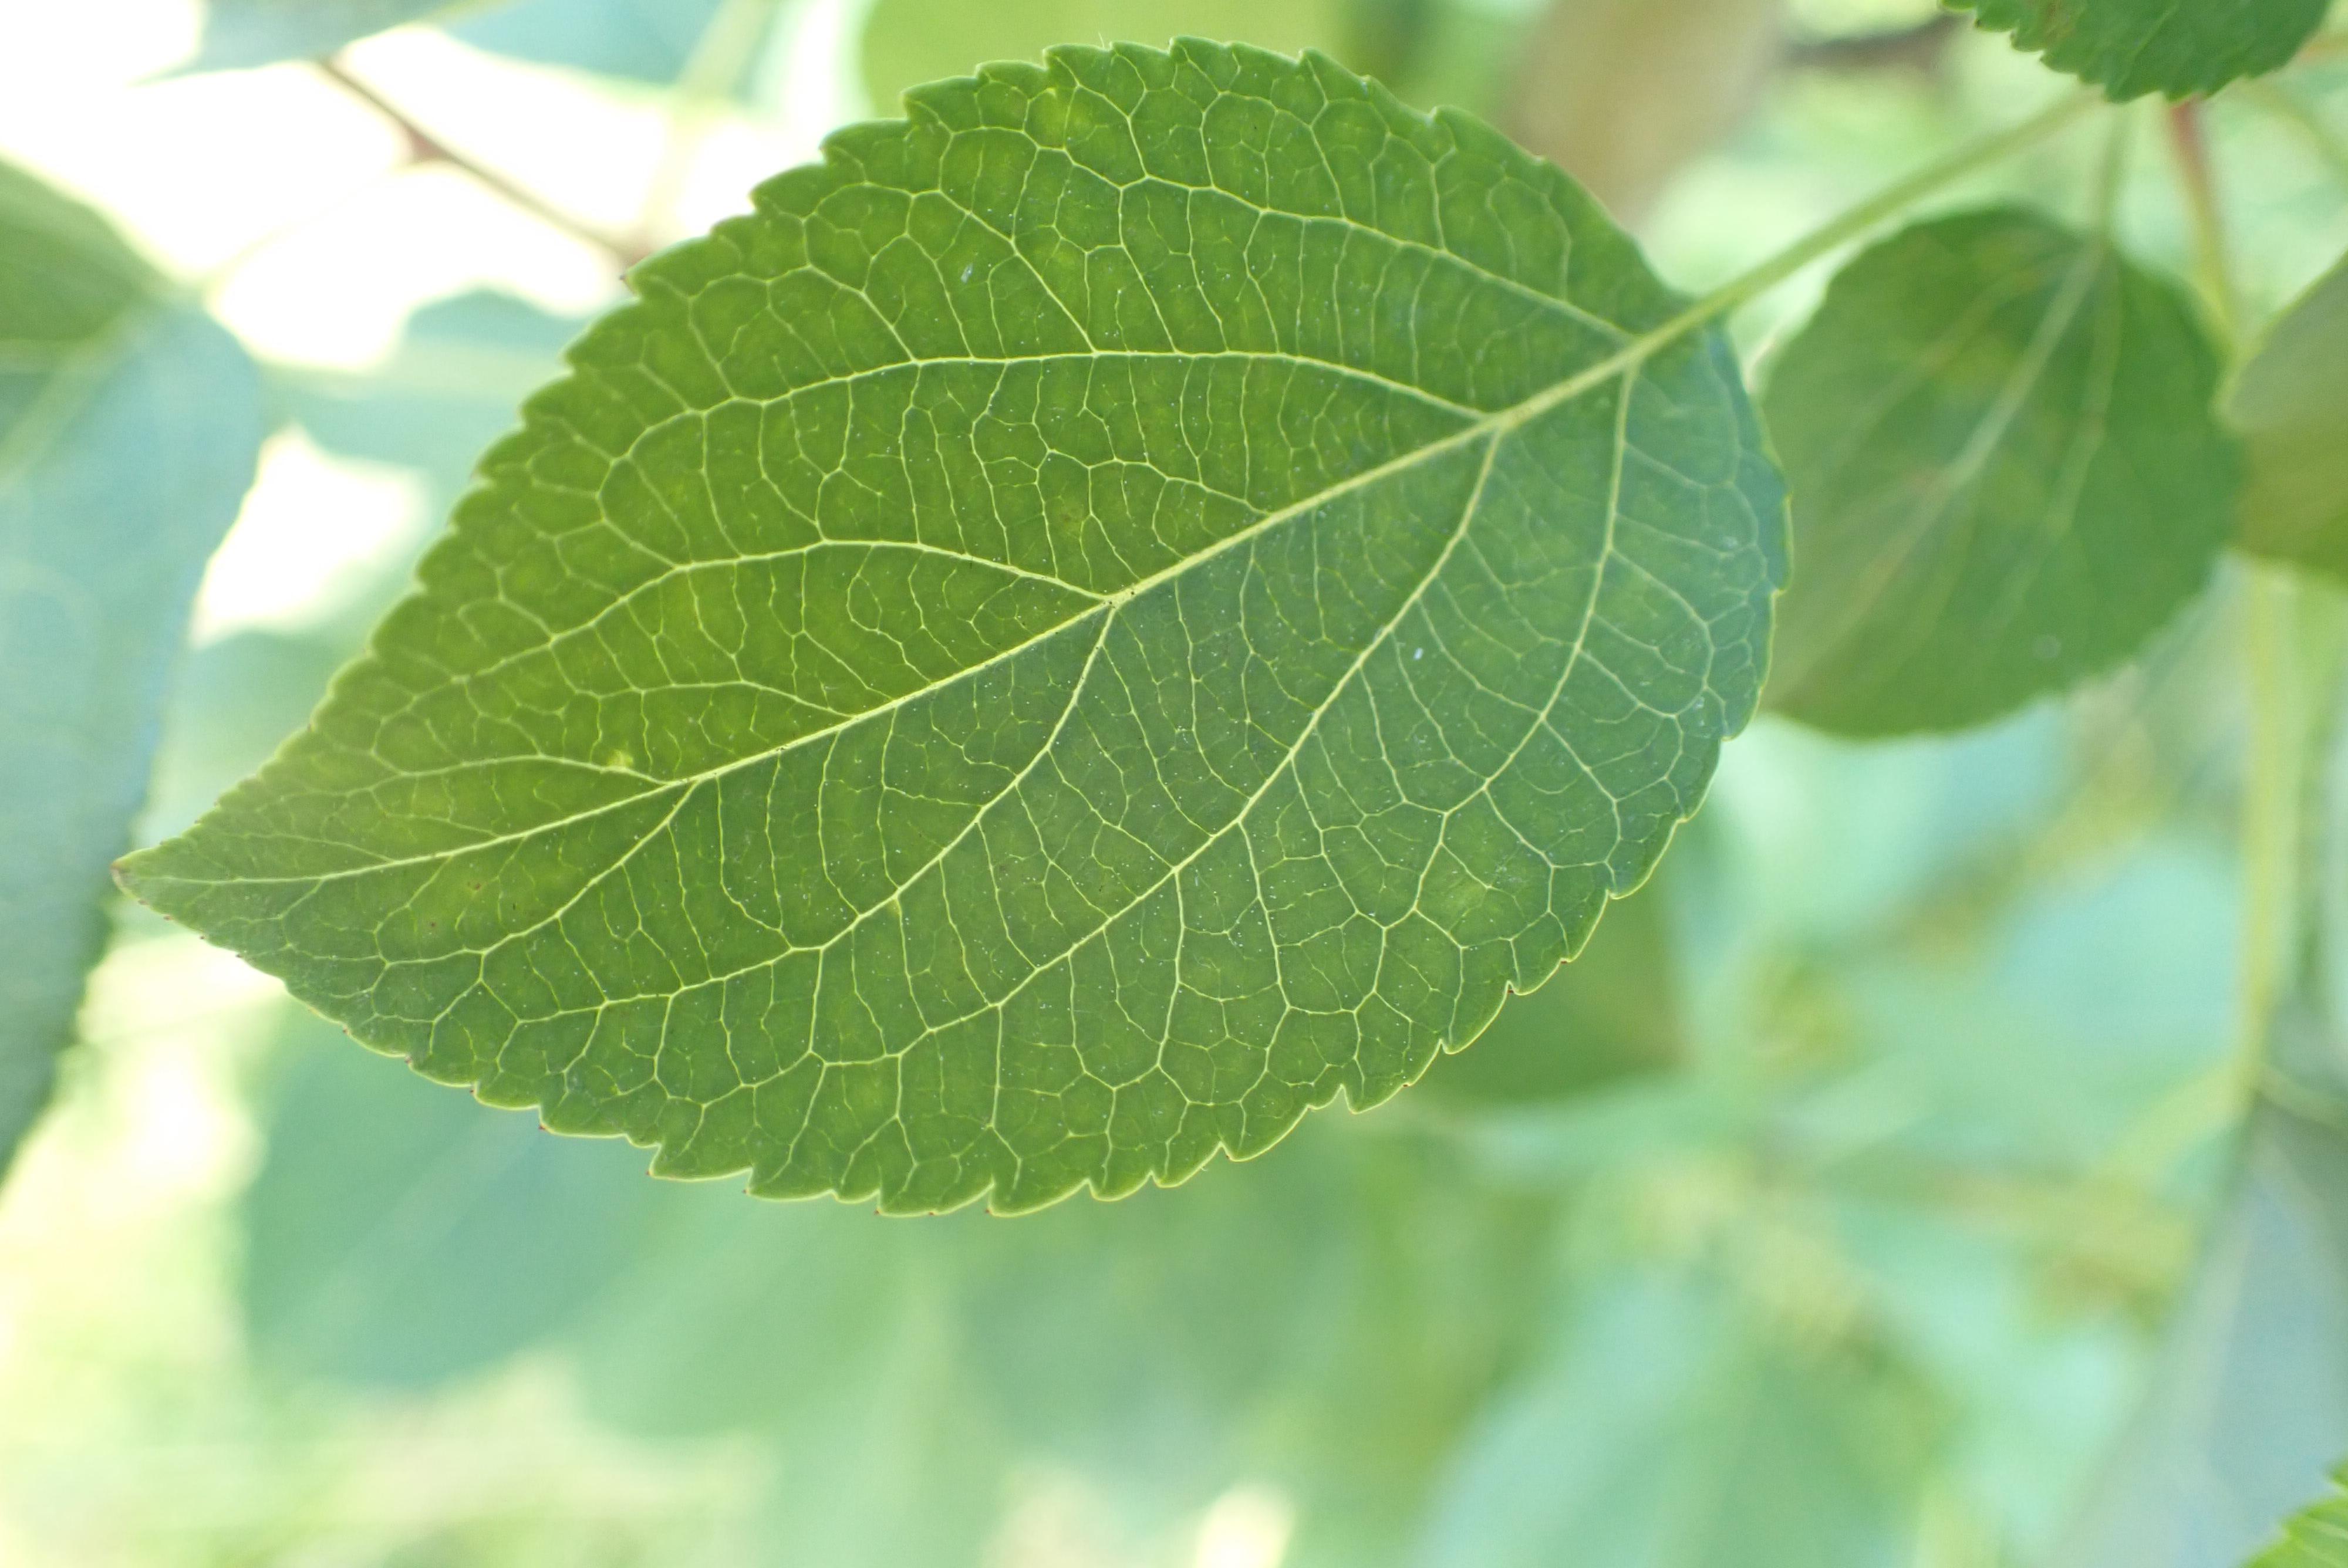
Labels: healthy